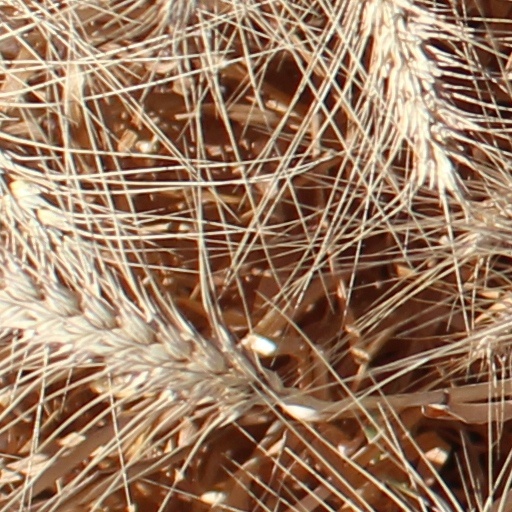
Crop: wheat